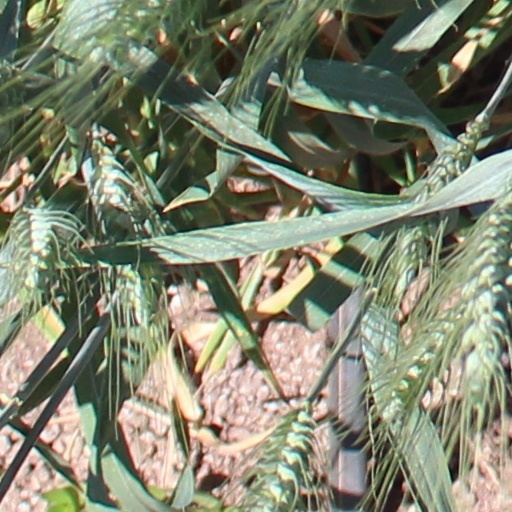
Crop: wheat